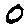
Label: 0